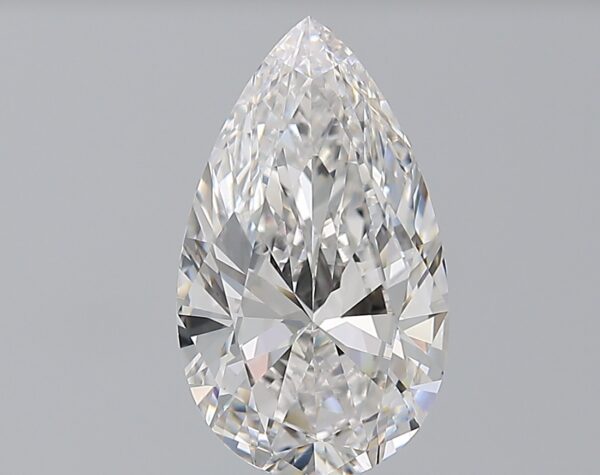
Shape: pear
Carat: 2.69
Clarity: VS1
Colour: F
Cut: EX
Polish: EX
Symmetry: EX
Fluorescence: N
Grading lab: GIA
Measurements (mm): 12.93 x 7.57 x 4.46